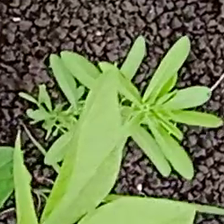
Weed species: Sicklepod_(Senna obtusifolia)